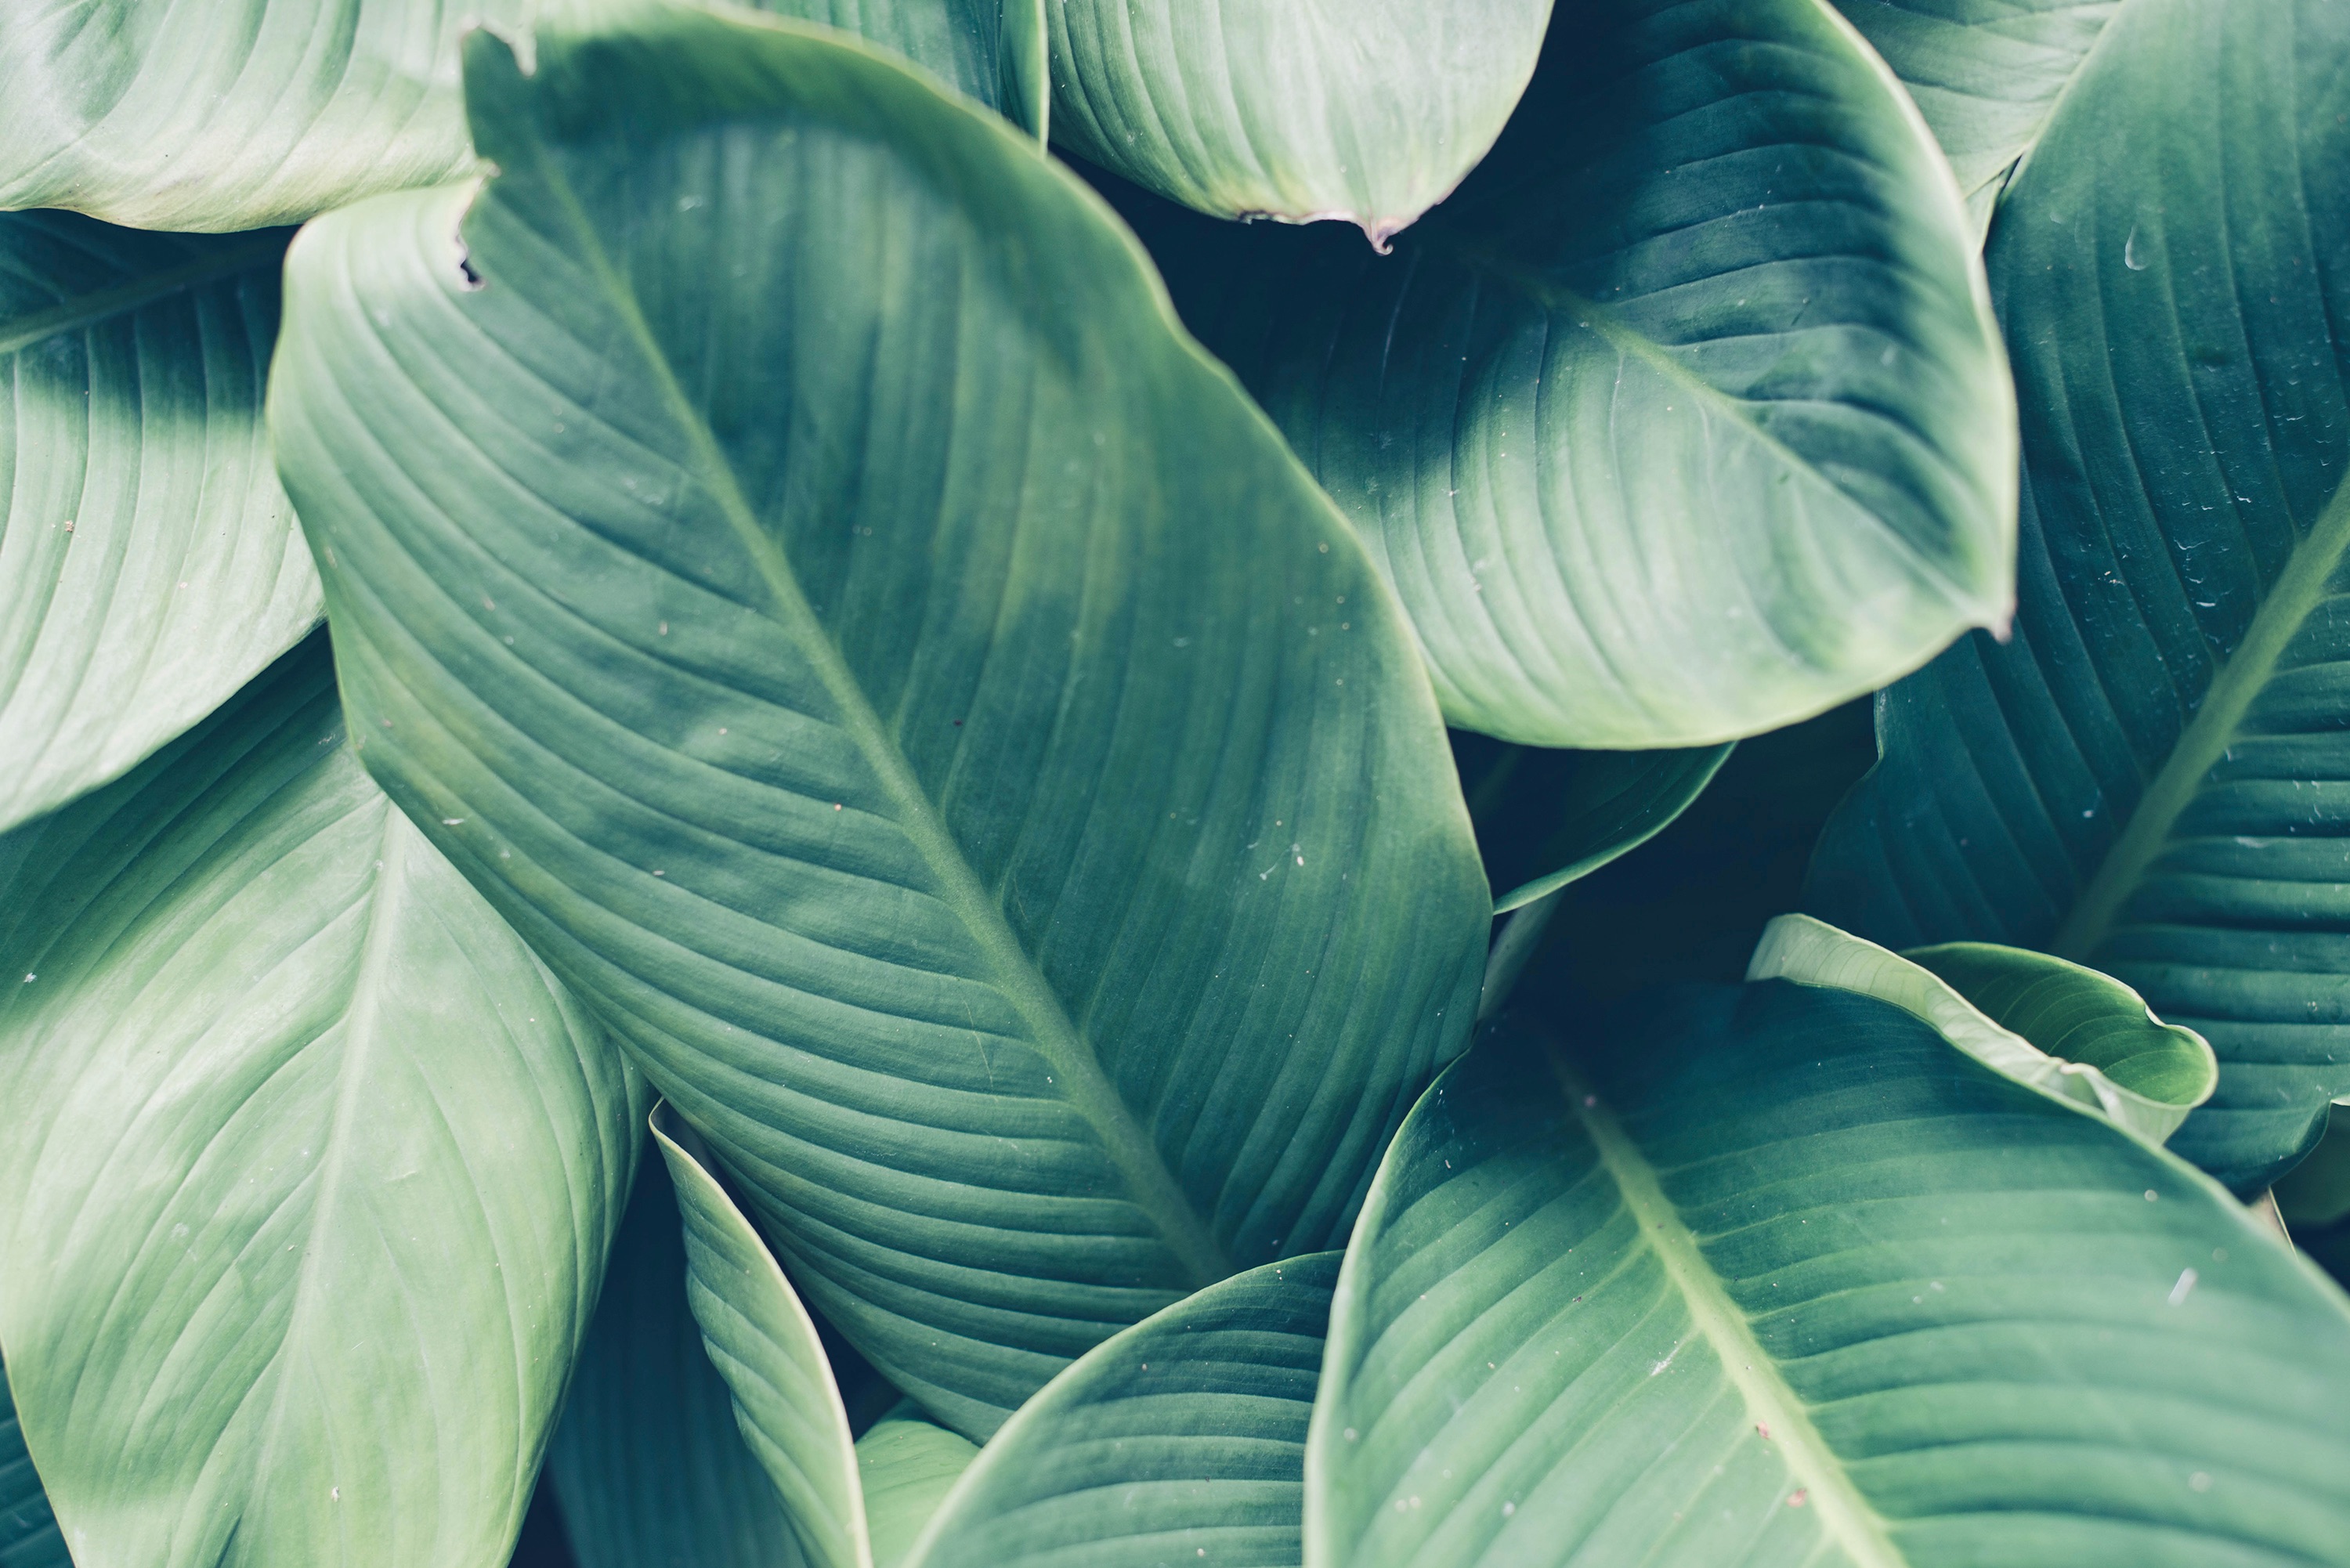
tree, nature, plant, photography, sunlight, leaf, flower, petal, green, color, botany, flora, close up, macro photography, flowering plant, plant stem, land plant